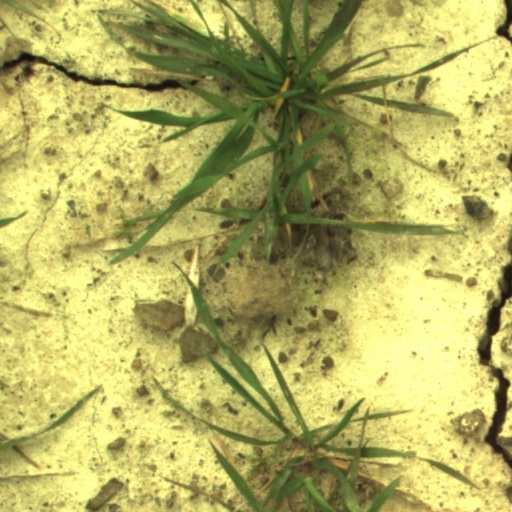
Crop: wheat